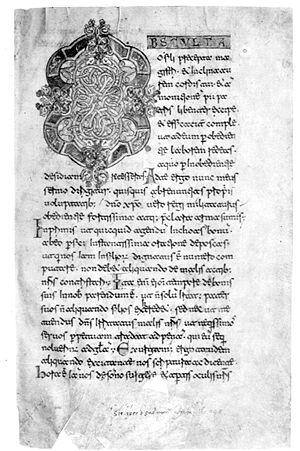
L’écriture bénéventaine est une écriture livresque qui a été en usage principalement dans le Sud de l’Italie, en particulier dans le duché de Bénévent.